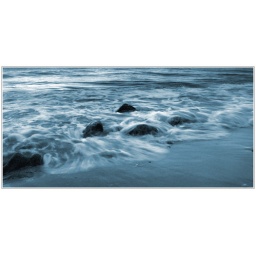
A handheld long exposure of some rocks at bar point, toned in photoshop.Im i big fan of this kind of toning